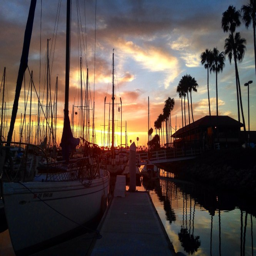
everything you need to know about navigating life , you can learn from a sailboat .